Question: Please indicate a possible affordance area of bicycle that can be used for pedaling
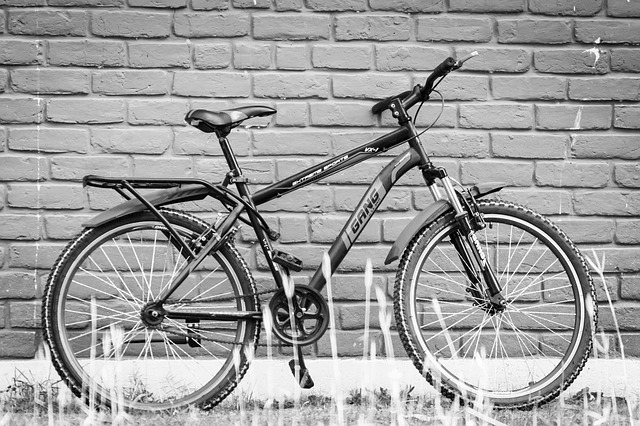
Answer: [267.5, 246, 308.5, 276]